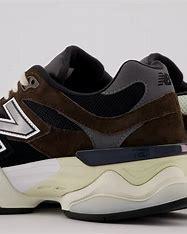
Brand: New
Model: Balance New Balance 9060